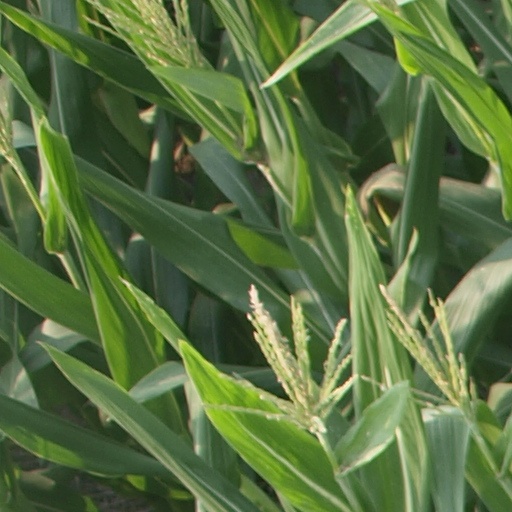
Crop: maize; corn